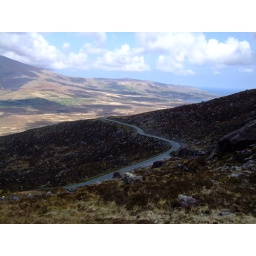
Narrow mountain road in the mountains of county Kerry, Ireland.